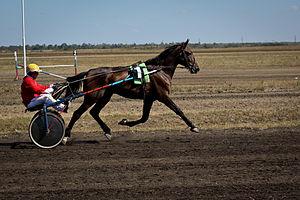
Un trotteur est un cheval élevé pour disputer des courses au trot. Il existe plusieurs races de trotteurs dans le monde, chacune ayant des caractéristiques et une histoire propres, résultat du développement des courses de trot dans le pays dont elle est originaire.